Edward Ochab

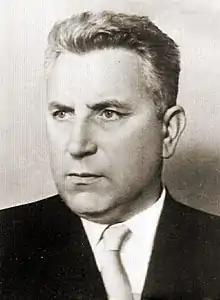
Ochab 1950s

Edward Ochab (16 August 1906 – 1 May 1989) was a Polish communist politician and top leader of Poland between March and October 1956.